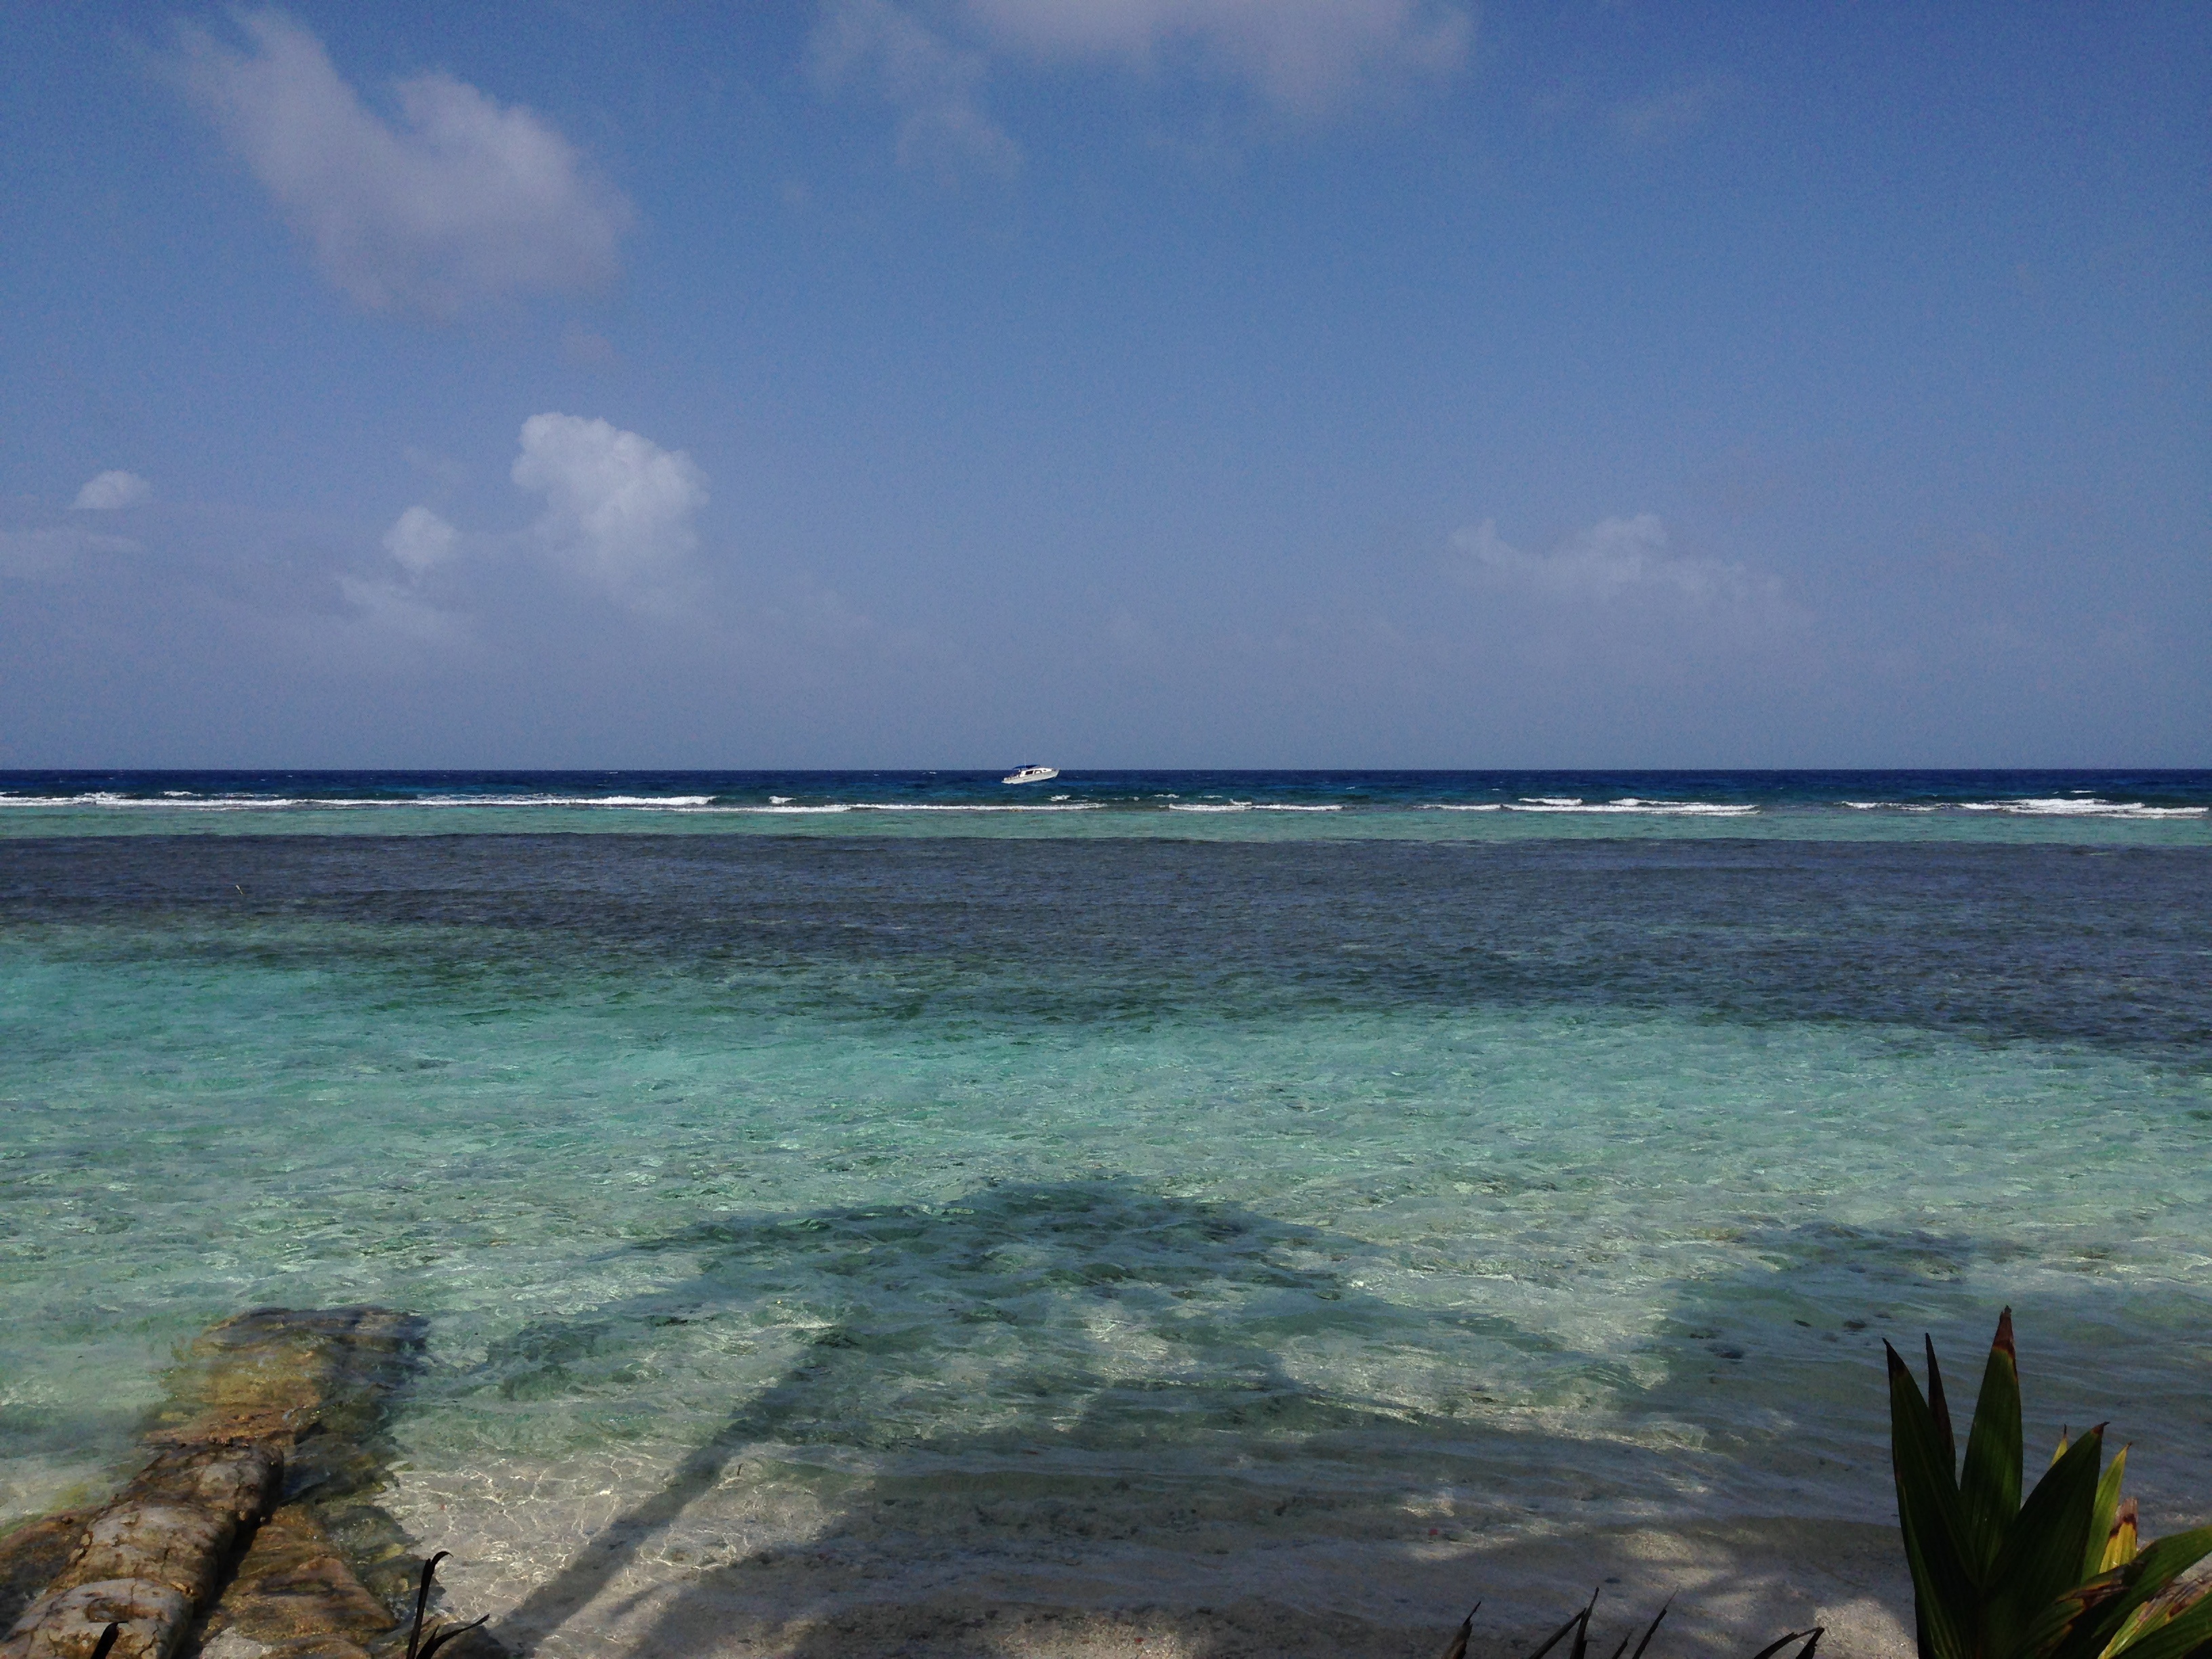
beach, sea, coast, sand, ocean, horizon, cloud, sky, shore, wave, vacation, cove, lagoon, bay, terrain, body of water, caribbean, tropics, cape, islet, wind wave